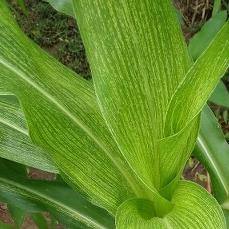
Crop: Maize
Condition: stripe-d